Kid's Horehore Daisakusen

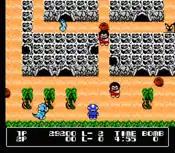
Gameplay of the game's first world.

"Booby Kids" is a game played from an overhead perspective, with the player taking on the role of one of the titular Booby Kids, named for their ability to instantly dig booby traps in front of where they stand and bury hostile enemies that attempt to seek out and ultimately destroy the Booby Kids. Compared to "Kid no Hore Hore Daisakusen", the levels in "Booby Kids" feature more of a reliance on puzzle-solving in addition to the maze like structures of the original game.